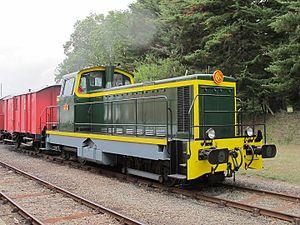
La BB 71008 du Train des Mouettes en gare de Chaillevette le 18 septembre 2016.
Les BB 71000 sont une série de locomotives diesel de la SNCF. Elles sont en service de 1965 à 2005.
Le Train des Mouettes est un train touristique associatif circulant depuis 1984 sur les 21 kilomètres de voie ferrée qui séparent Saujon de La Tremblade sur la ligne de Saujon à La Grève.